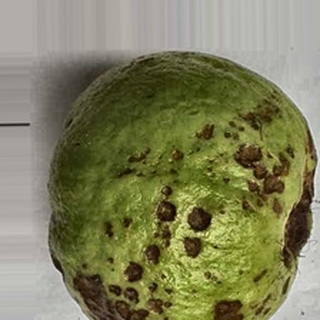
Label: guava_anthracnose